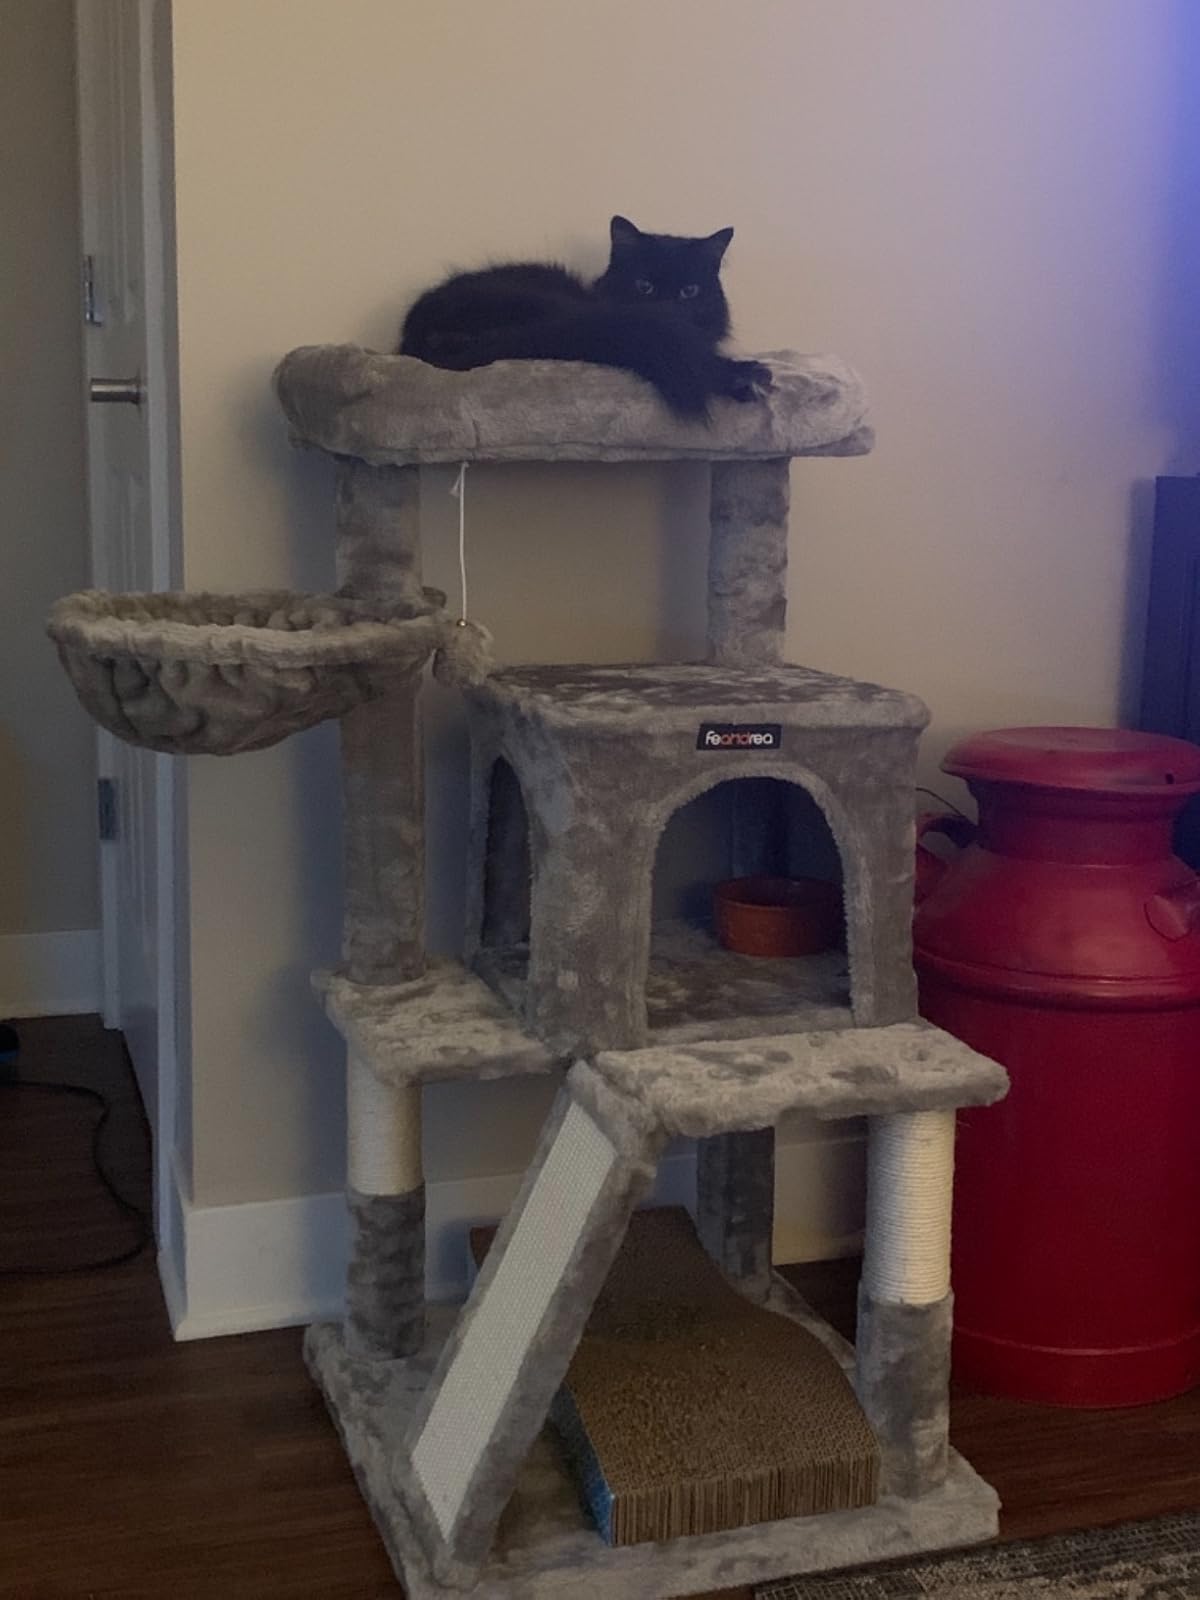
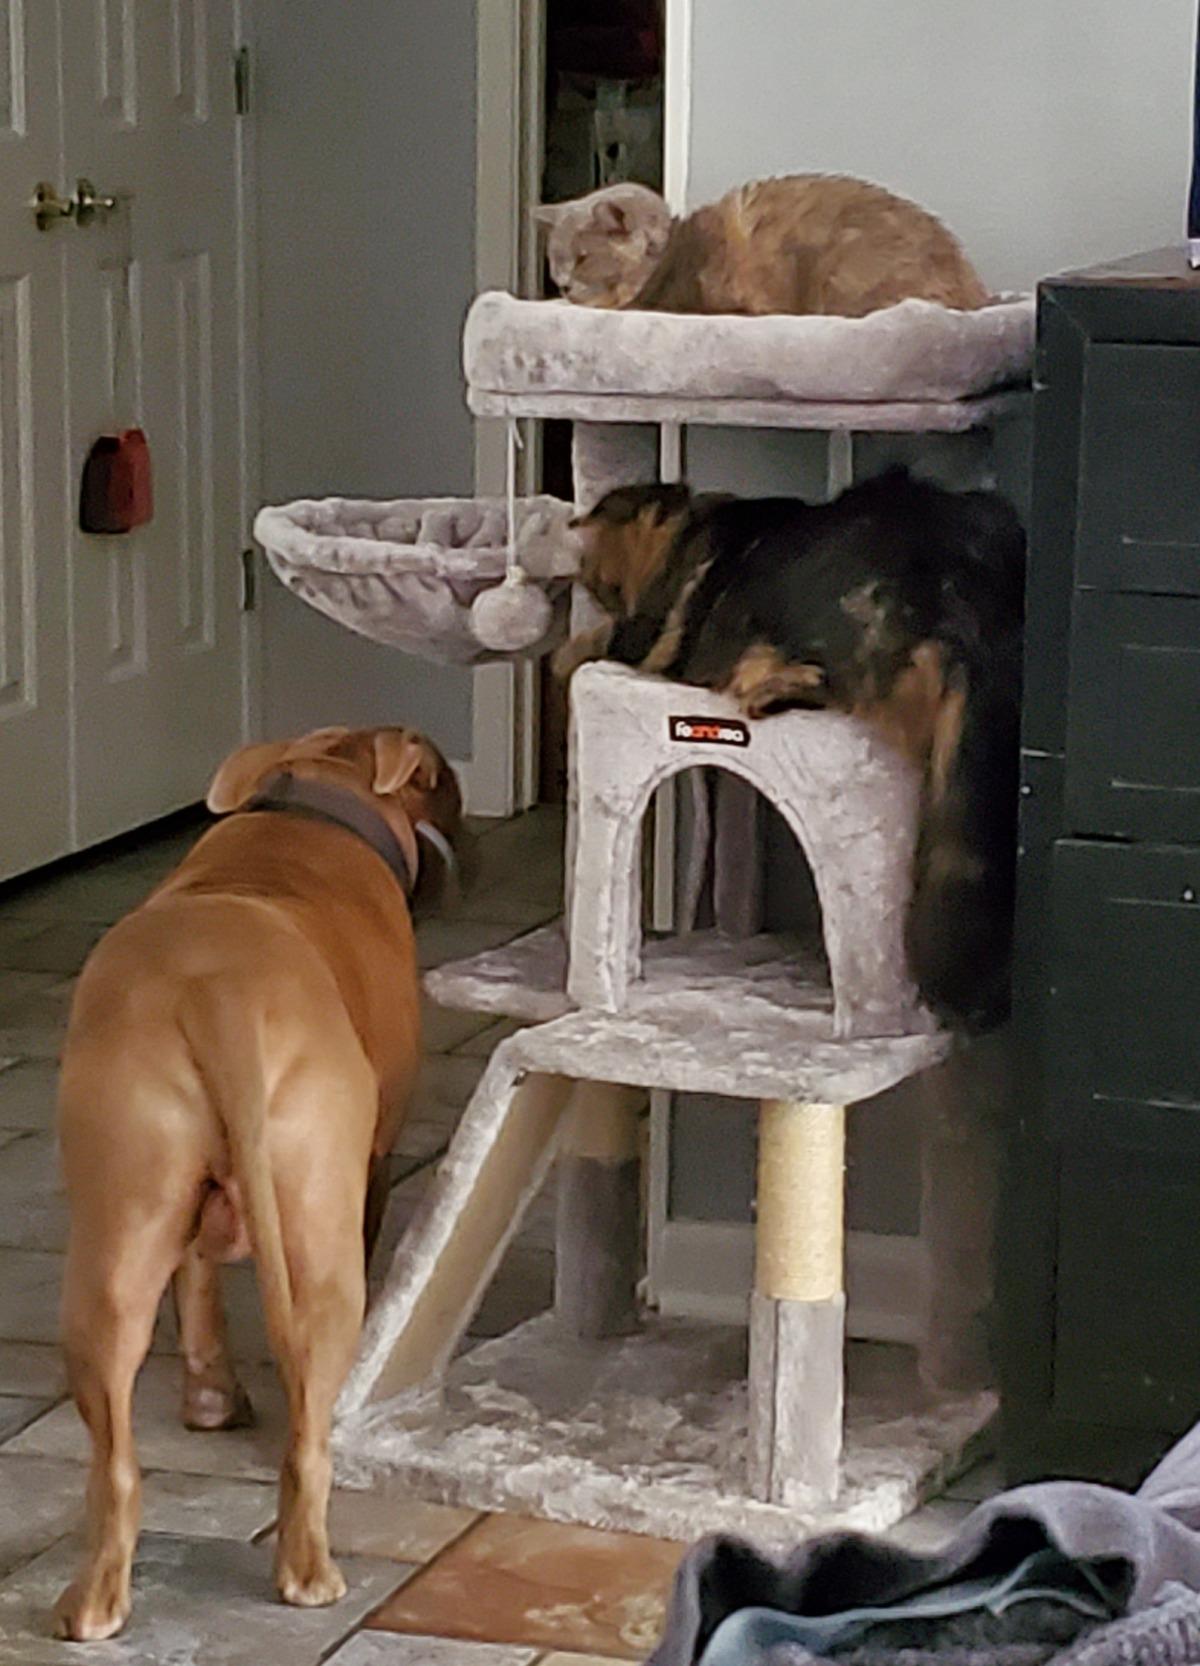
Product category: items_cat tree
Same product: yes